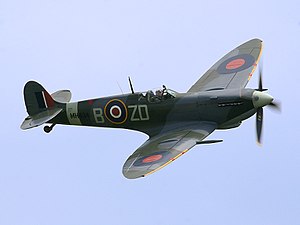
Supermarine Spitfire
Supermarine Spitfire er et ensædet Britisk jagerfly, benyttet af Royal Air Force og andre Allierede luftvåben før, under og efter 2. verdenskrig. Der blev fremstillet mange varianter af Spitfire, med et antal særlige vingekonfigurationer, og flyet blev produceret i større styktal end alle andre britiske fly. Det var også den eneste britiske jager, der blev produceret kontinuerligt igennem hele krigen. Spitfire er muligvis det mest ikoniske fly der nogensinde er lavet, og er stadigvæk populær blandt entusiaster; der er p.t. omkring 60 flyvedygtige eksemplarer, og mange flere er udstillet statisk i flymuseer verden over.